Mel Tucker

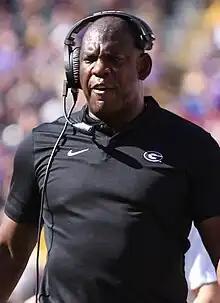
Tucker with Georgia in 2018

Melvin Gene Tucker II (born January 4, 1972) is an American football coach and former player. He was the head football coach at Michigan State University from 2020 to 2023.